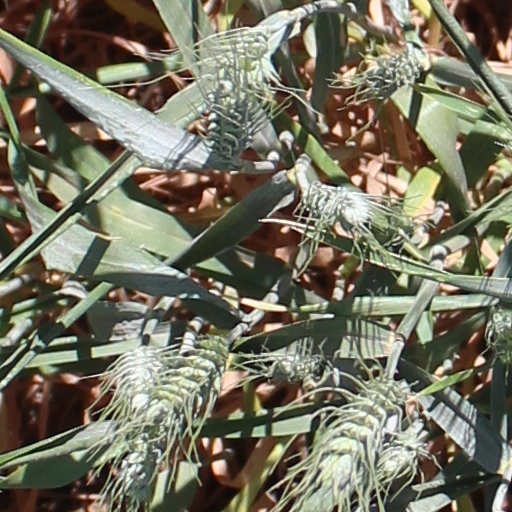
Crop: wheat